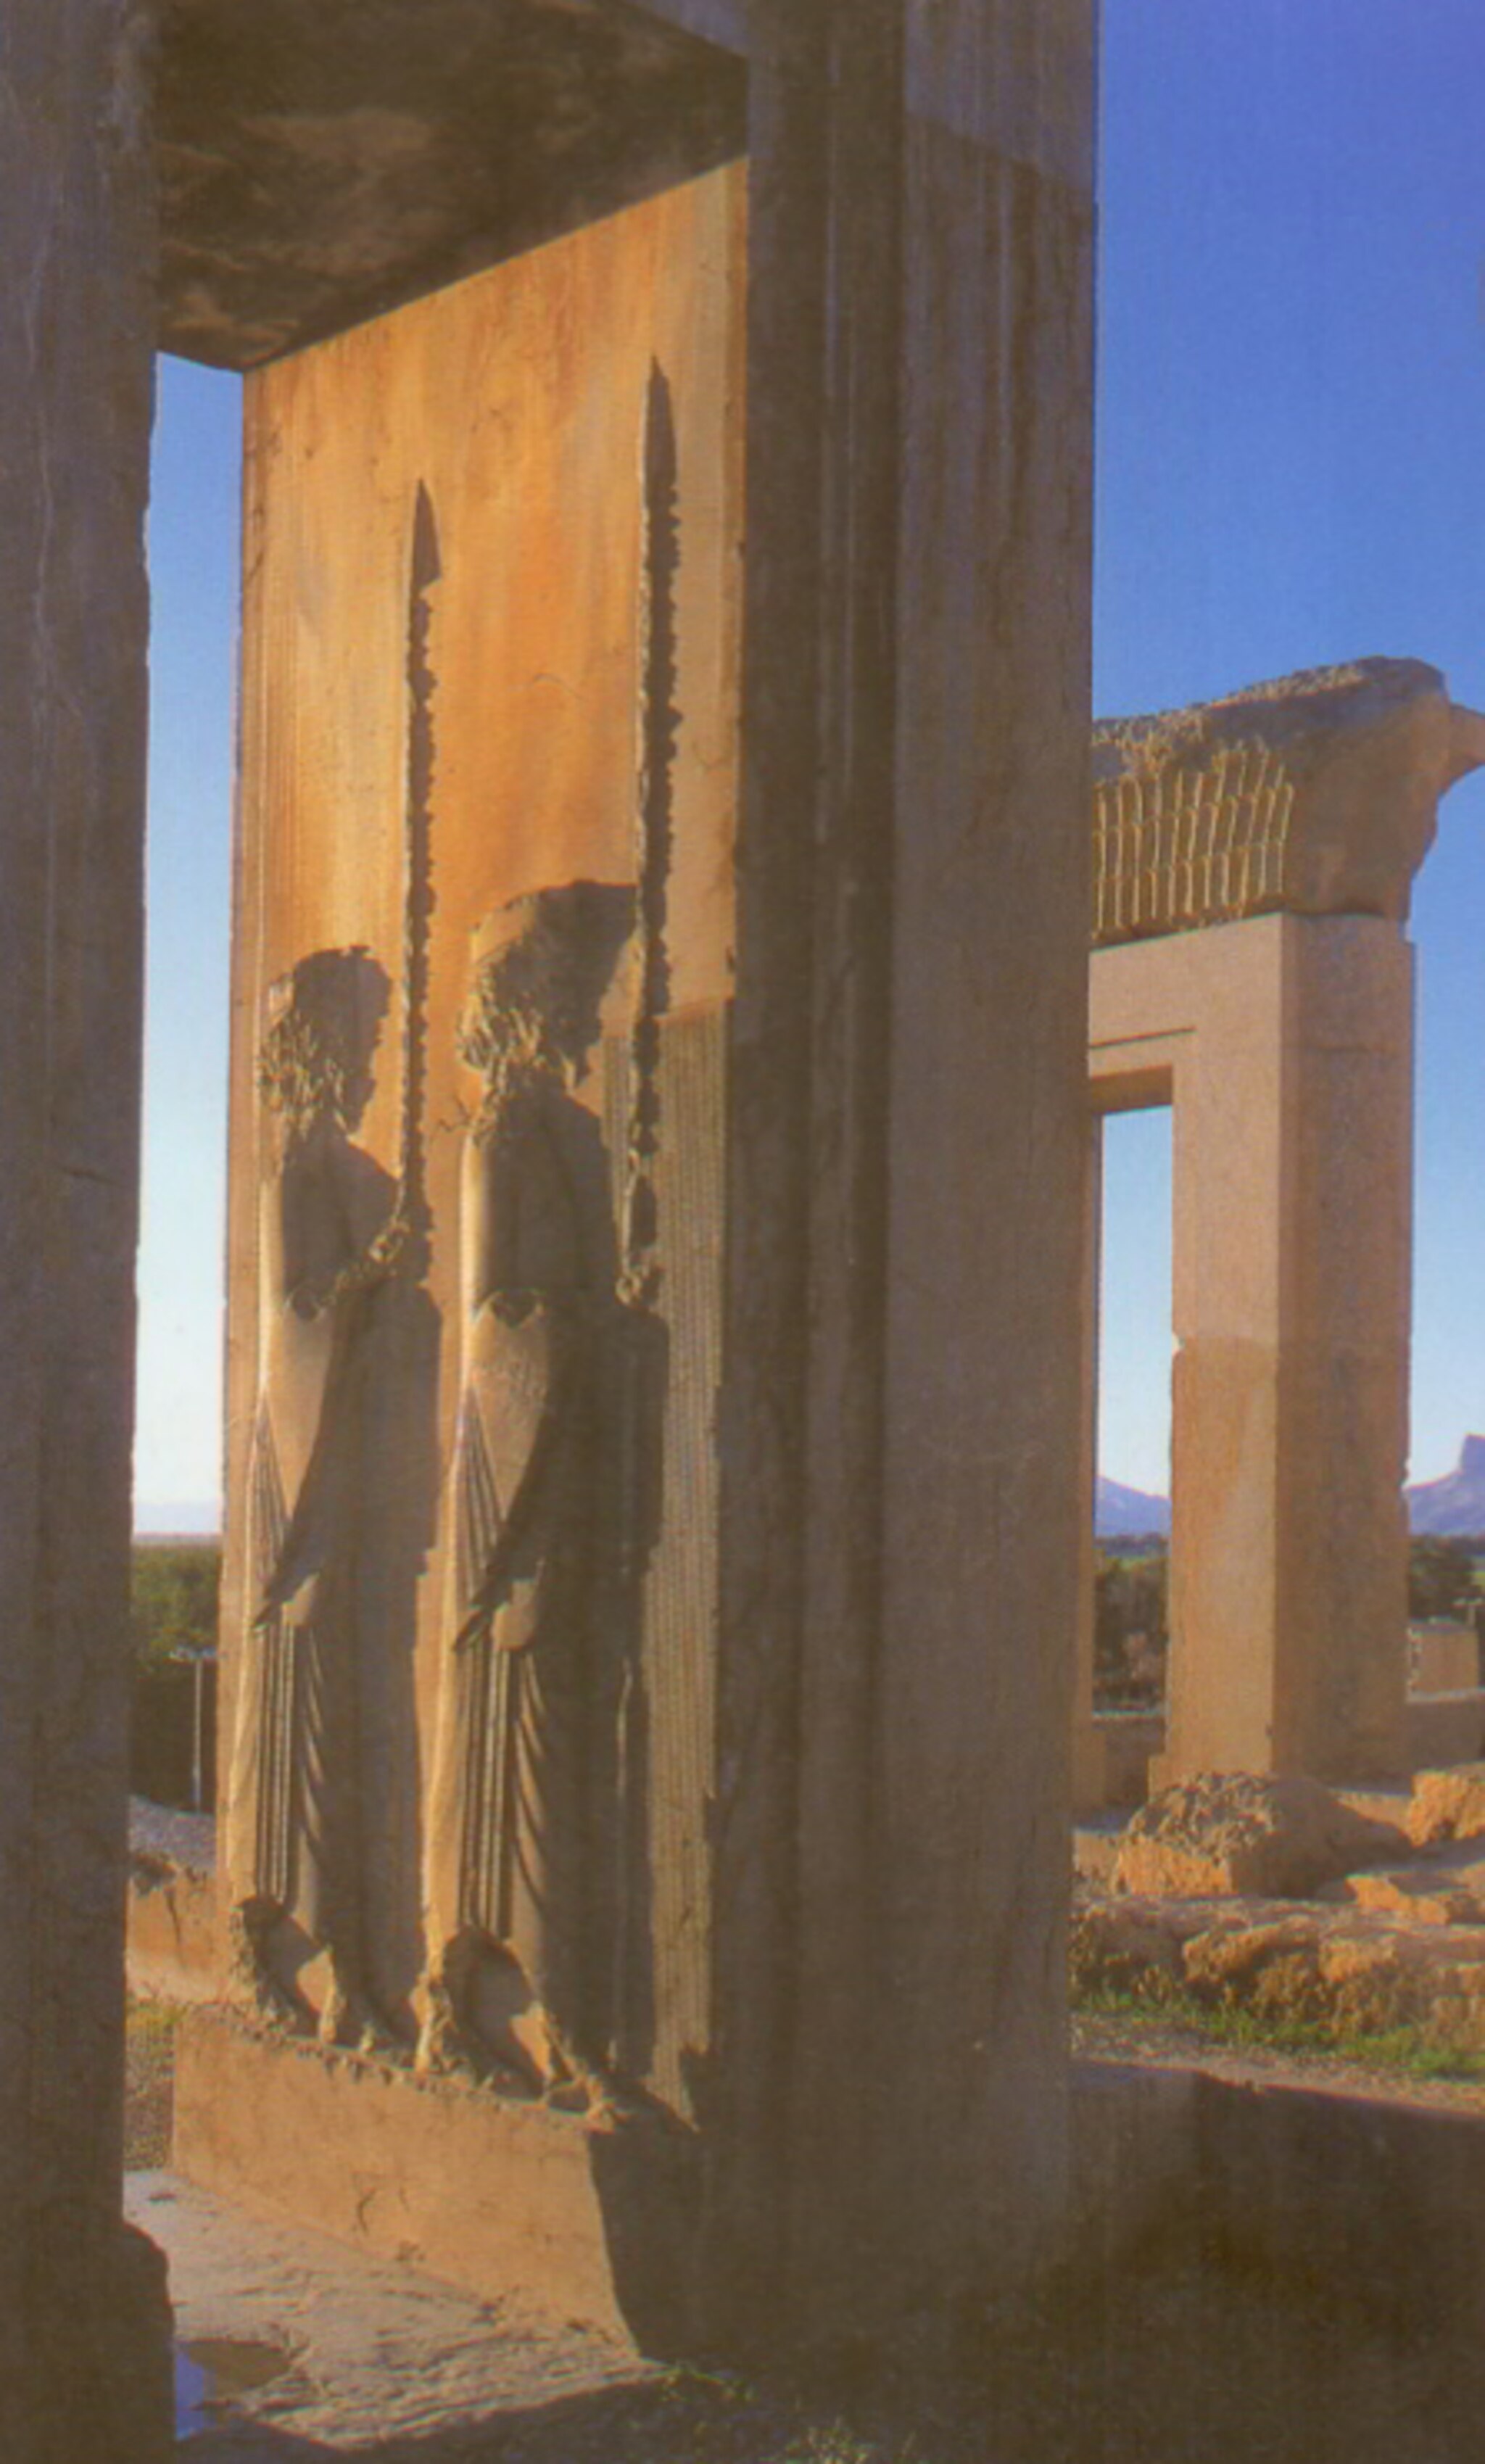
Title: Tachar-palace (1)
Description: Tachar palace in persepolis
Date: 2011-07-26
Categories: Palace of Darius I in Persepolis, Self-published work, Reliefs of Achaemenid warriors in Persepolis, 2011 in Persepolis